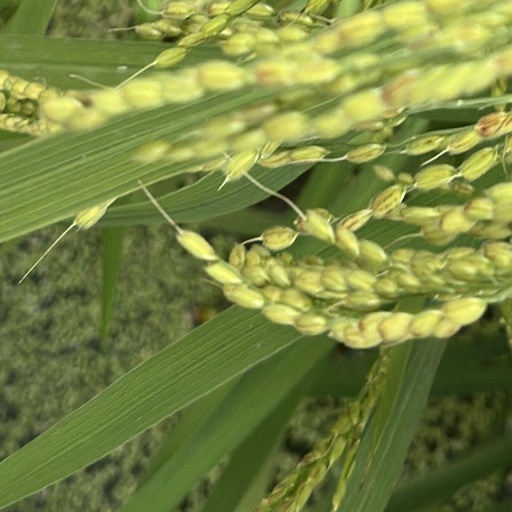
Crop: rice